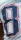
Number: 8